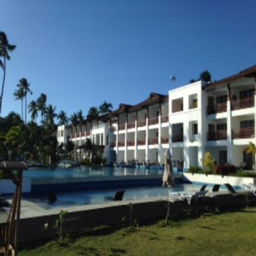
a large pool with all rooms facing the pool .